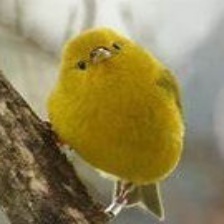
Species: ANIANIAU
Scientific name: MAGUMMA PARVA